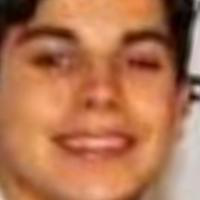
Age group: age 21-30